Izu Islands

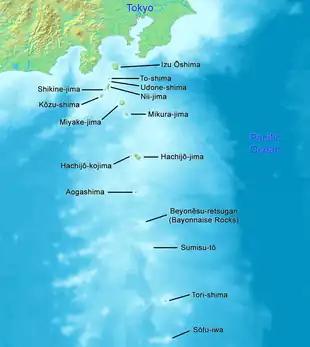
Map of the Izu Islands

The are a group of volcanic islands stretching south and east from the Izu Peninsula of Honshū, Japan. Administratively, they form two towns and six villages; all part of Tokyo Prefecture. The largest is Izu Ōshima, usually called simply Ōshima.